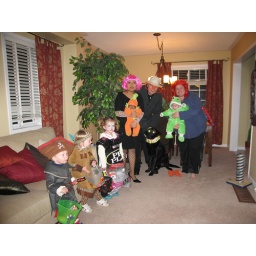
a cat in a bag of dog food, pumpkin &amp;amp; a frog.